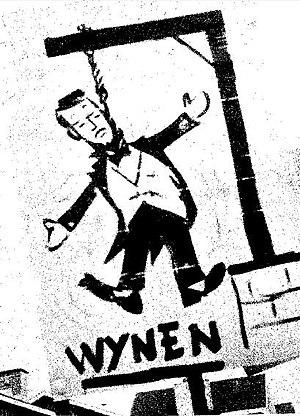
André Joseph Fernand Polydore Wynen est un médecin et résistant belge.
L'histoire de la Belgique est traditionnellement divisée en deux grandes parties. D'une part, celle des territoires qui formeront, après 1830, le territoire de la Belgique proprement dite. D'autre part, la Belgique d'après 1830, date de son indépendance politique et territoriale.